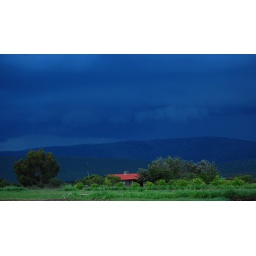
My house in Kenya, green from lots of rain as storm clouds settle